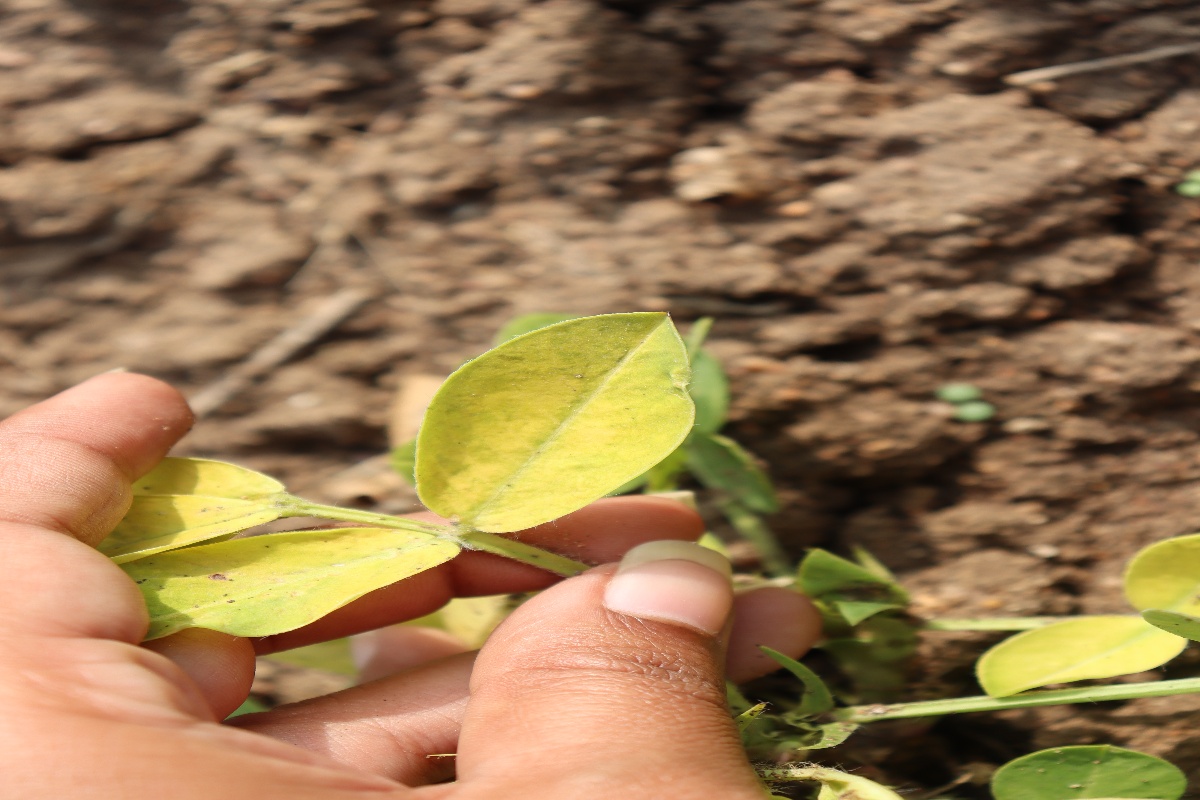
Label: nutrition deficiency